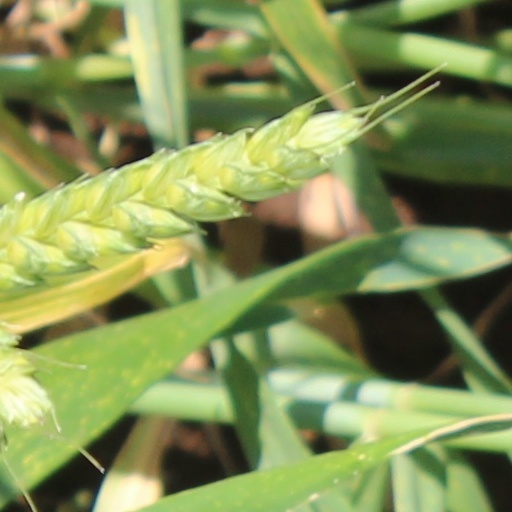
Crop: wheat